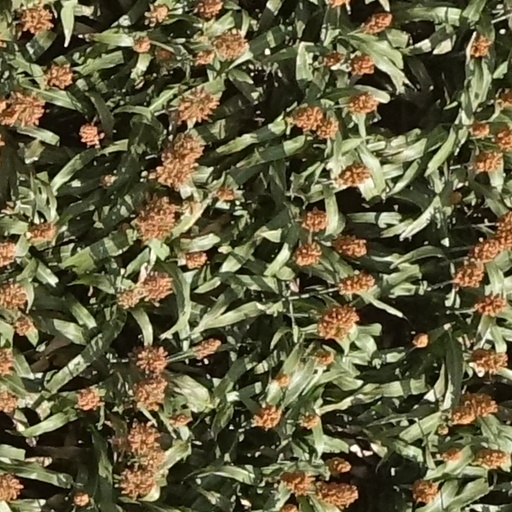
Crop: sorghum